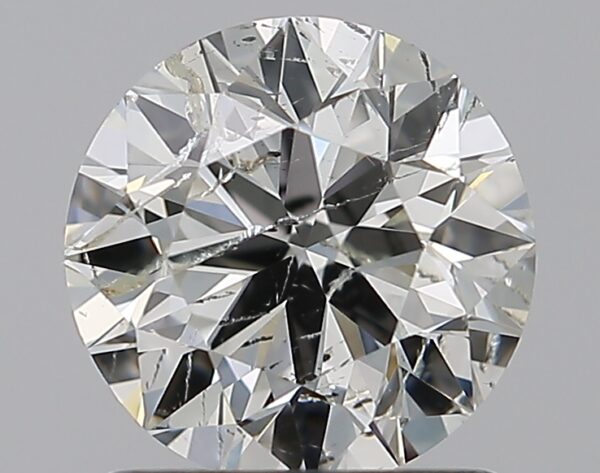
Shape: round
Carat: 1.2
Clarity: SI2
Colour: I
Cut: VG
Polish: EX
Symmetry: EX
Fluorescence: N
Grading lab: IGI
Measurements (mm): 6.7 x 6.64 x 4.21